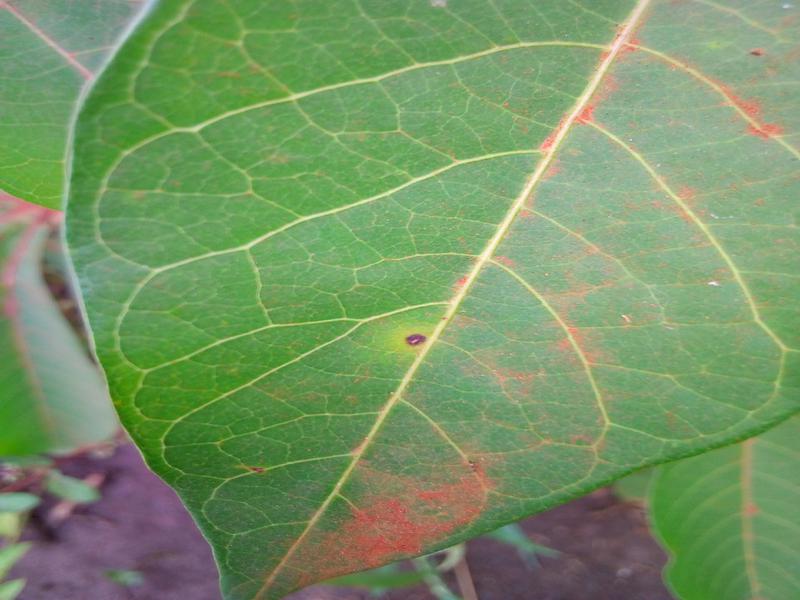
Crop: cassava
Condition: healthy